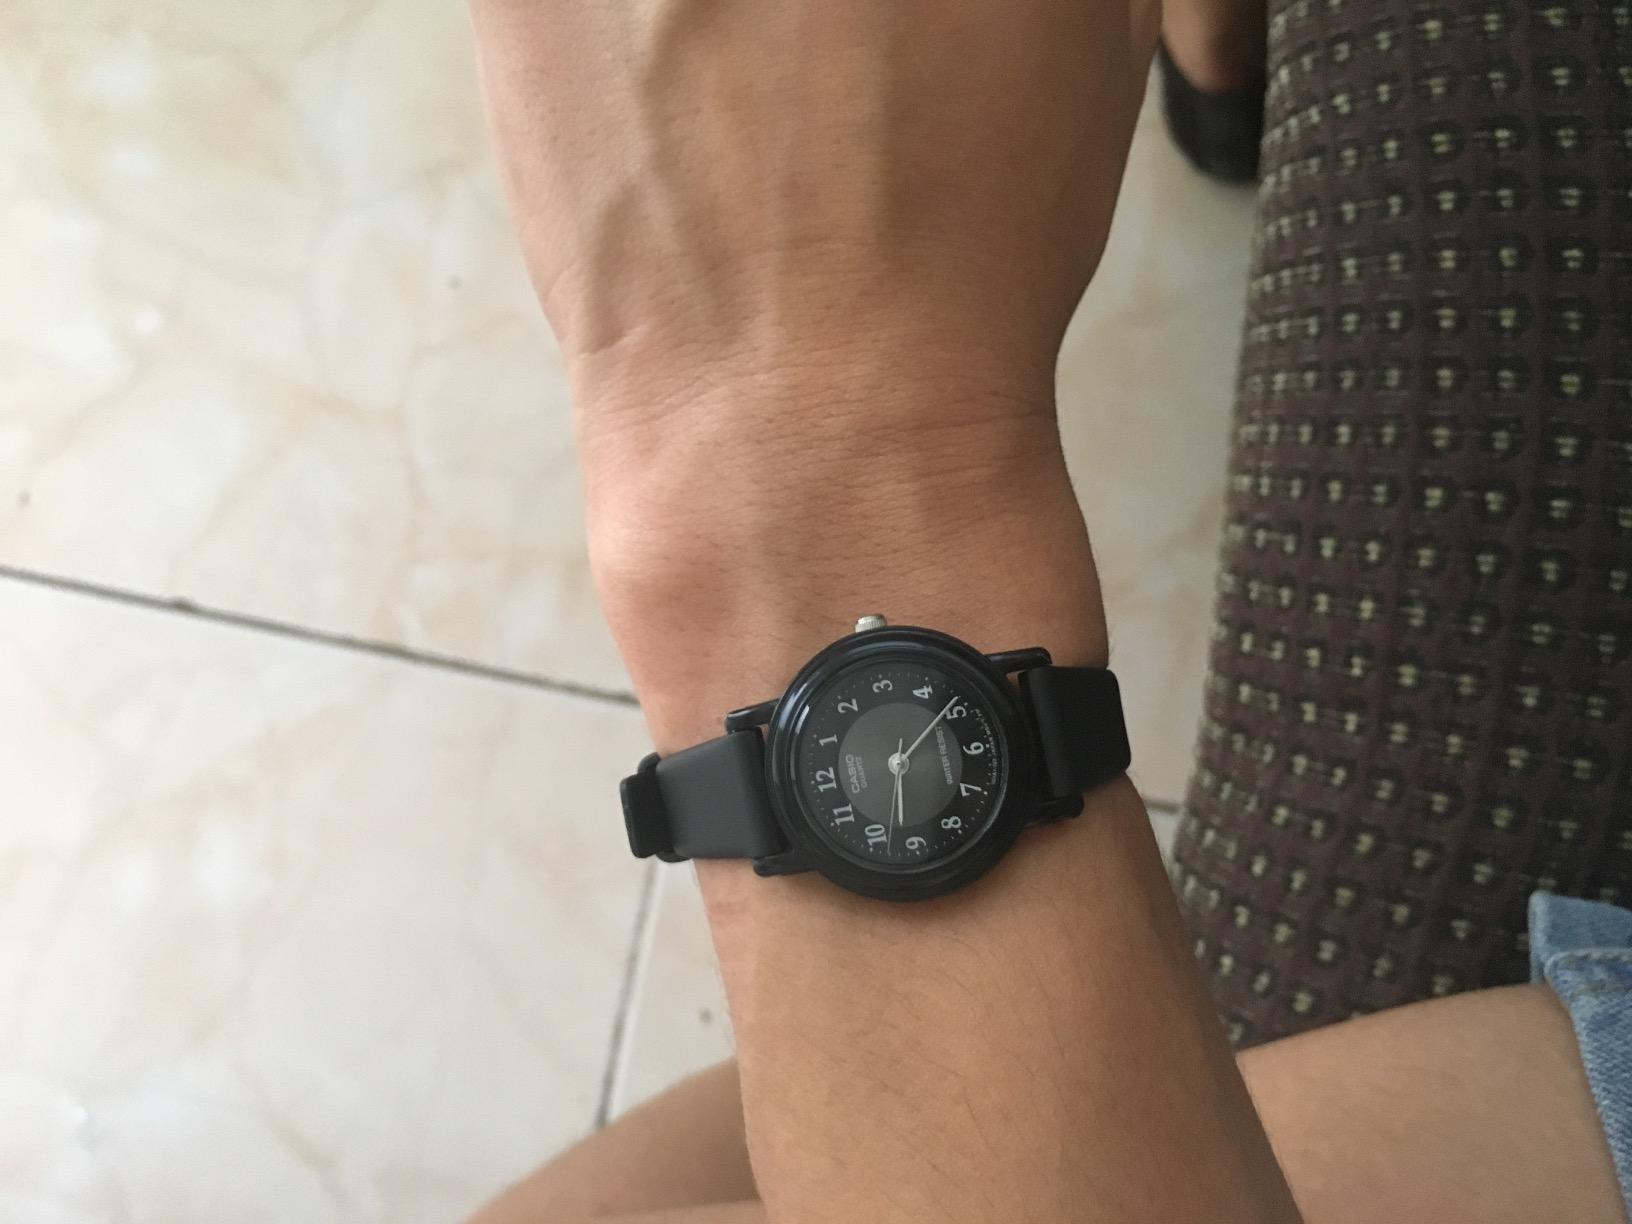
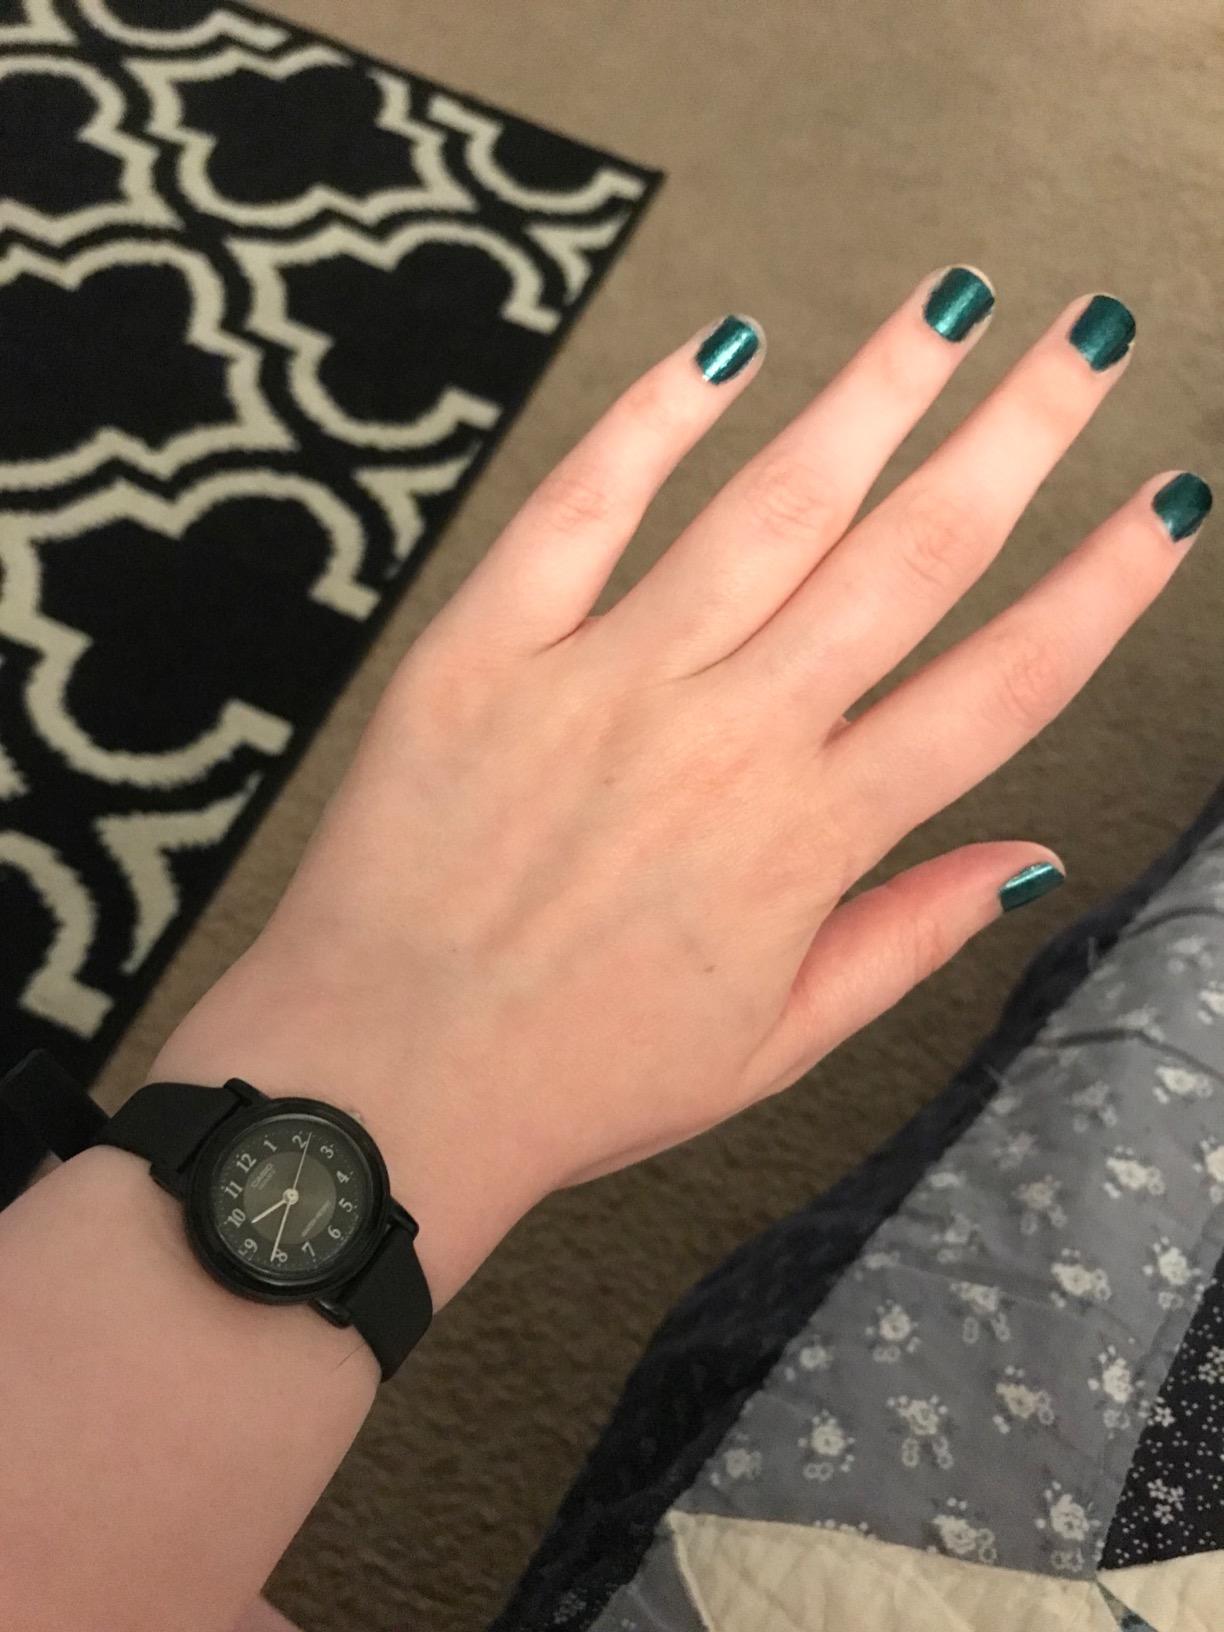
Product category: accessories_watch
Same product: yes